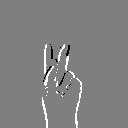
ASL letter: k